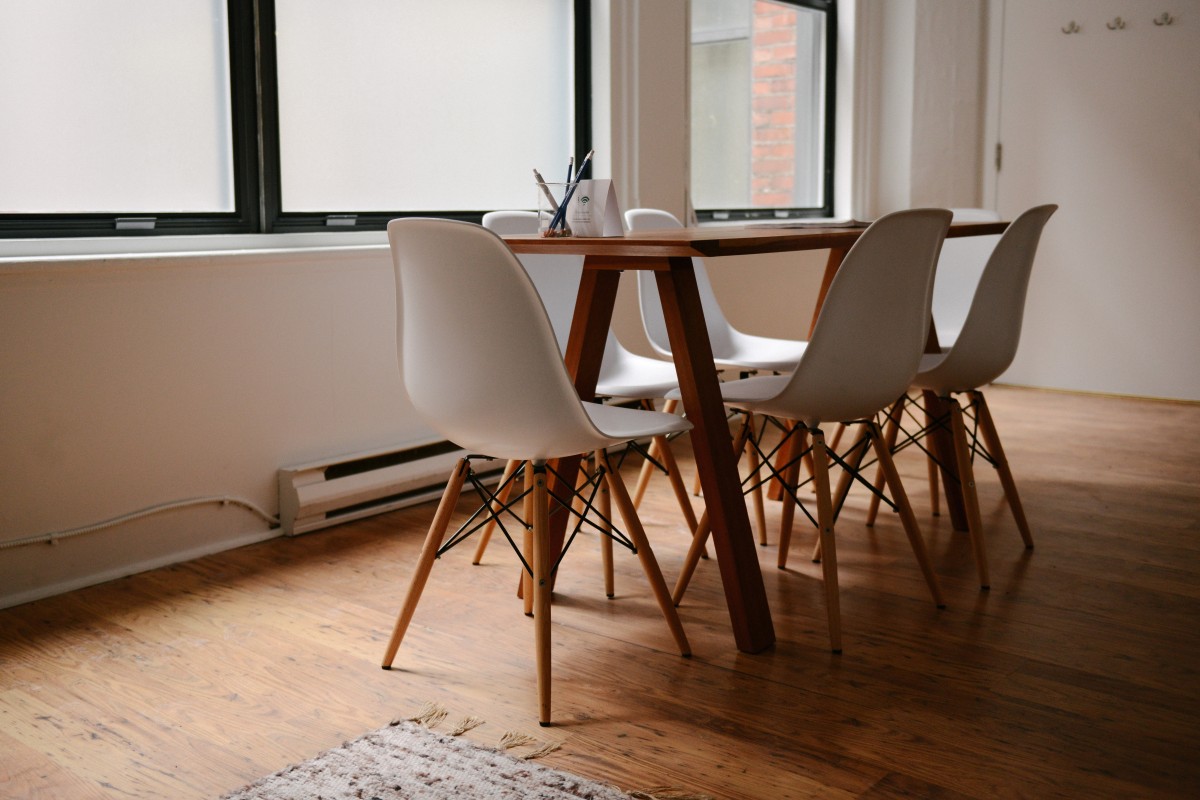
Tags: table, chair, floor, home, property, living room, furniture, work space, office space, meeting room, interior design, hardwood, dining room, wood flooring